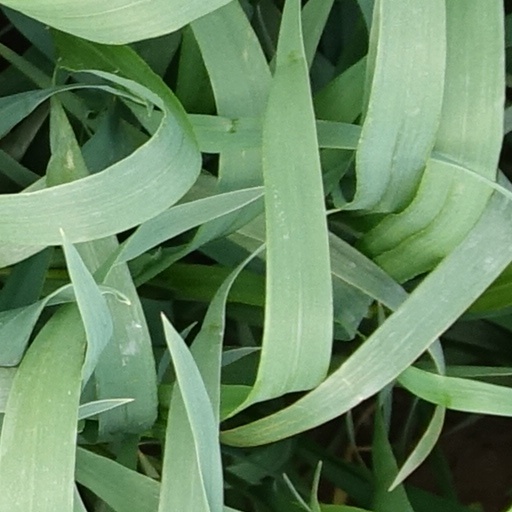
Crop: wheat